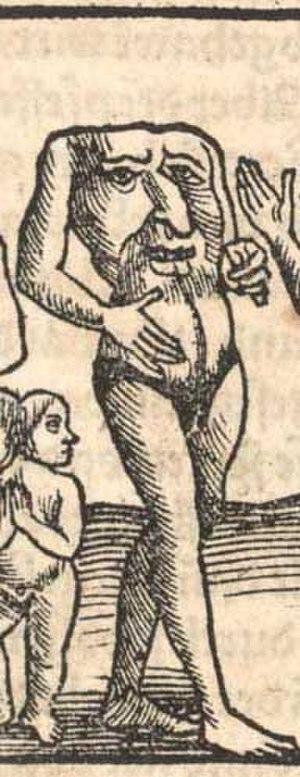
Les Blemmyes sont une tribu nubienne qui au IIIᵉ siècle habitait au sud-est de l'Égypte. En partie nomade, elle est mentionnée durant les périodes ptolémaïque, romaine et byzantine au temple de Philæ, alors lieu de rencontres pacifiques entre les Égyptiens et les tribus nubiennes dont les Nobades et des Blemmyes.